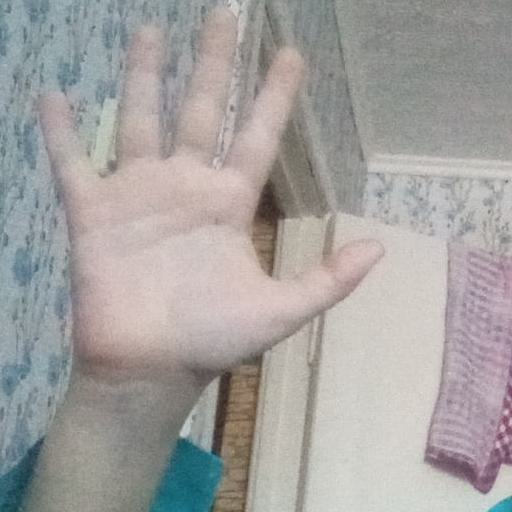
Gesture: palm